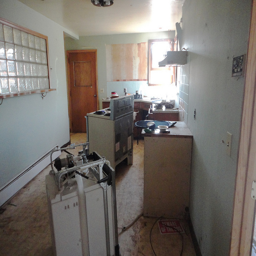
A kitchen in the middle of a renovation with appliances pulled from the walls.
An empty house with appliances out of place.
A kitchen with the appliances pulled out from the wall
The appliances are pulled out from their spot in the kitchen.
A kitchen being remodeled with a few appliances.